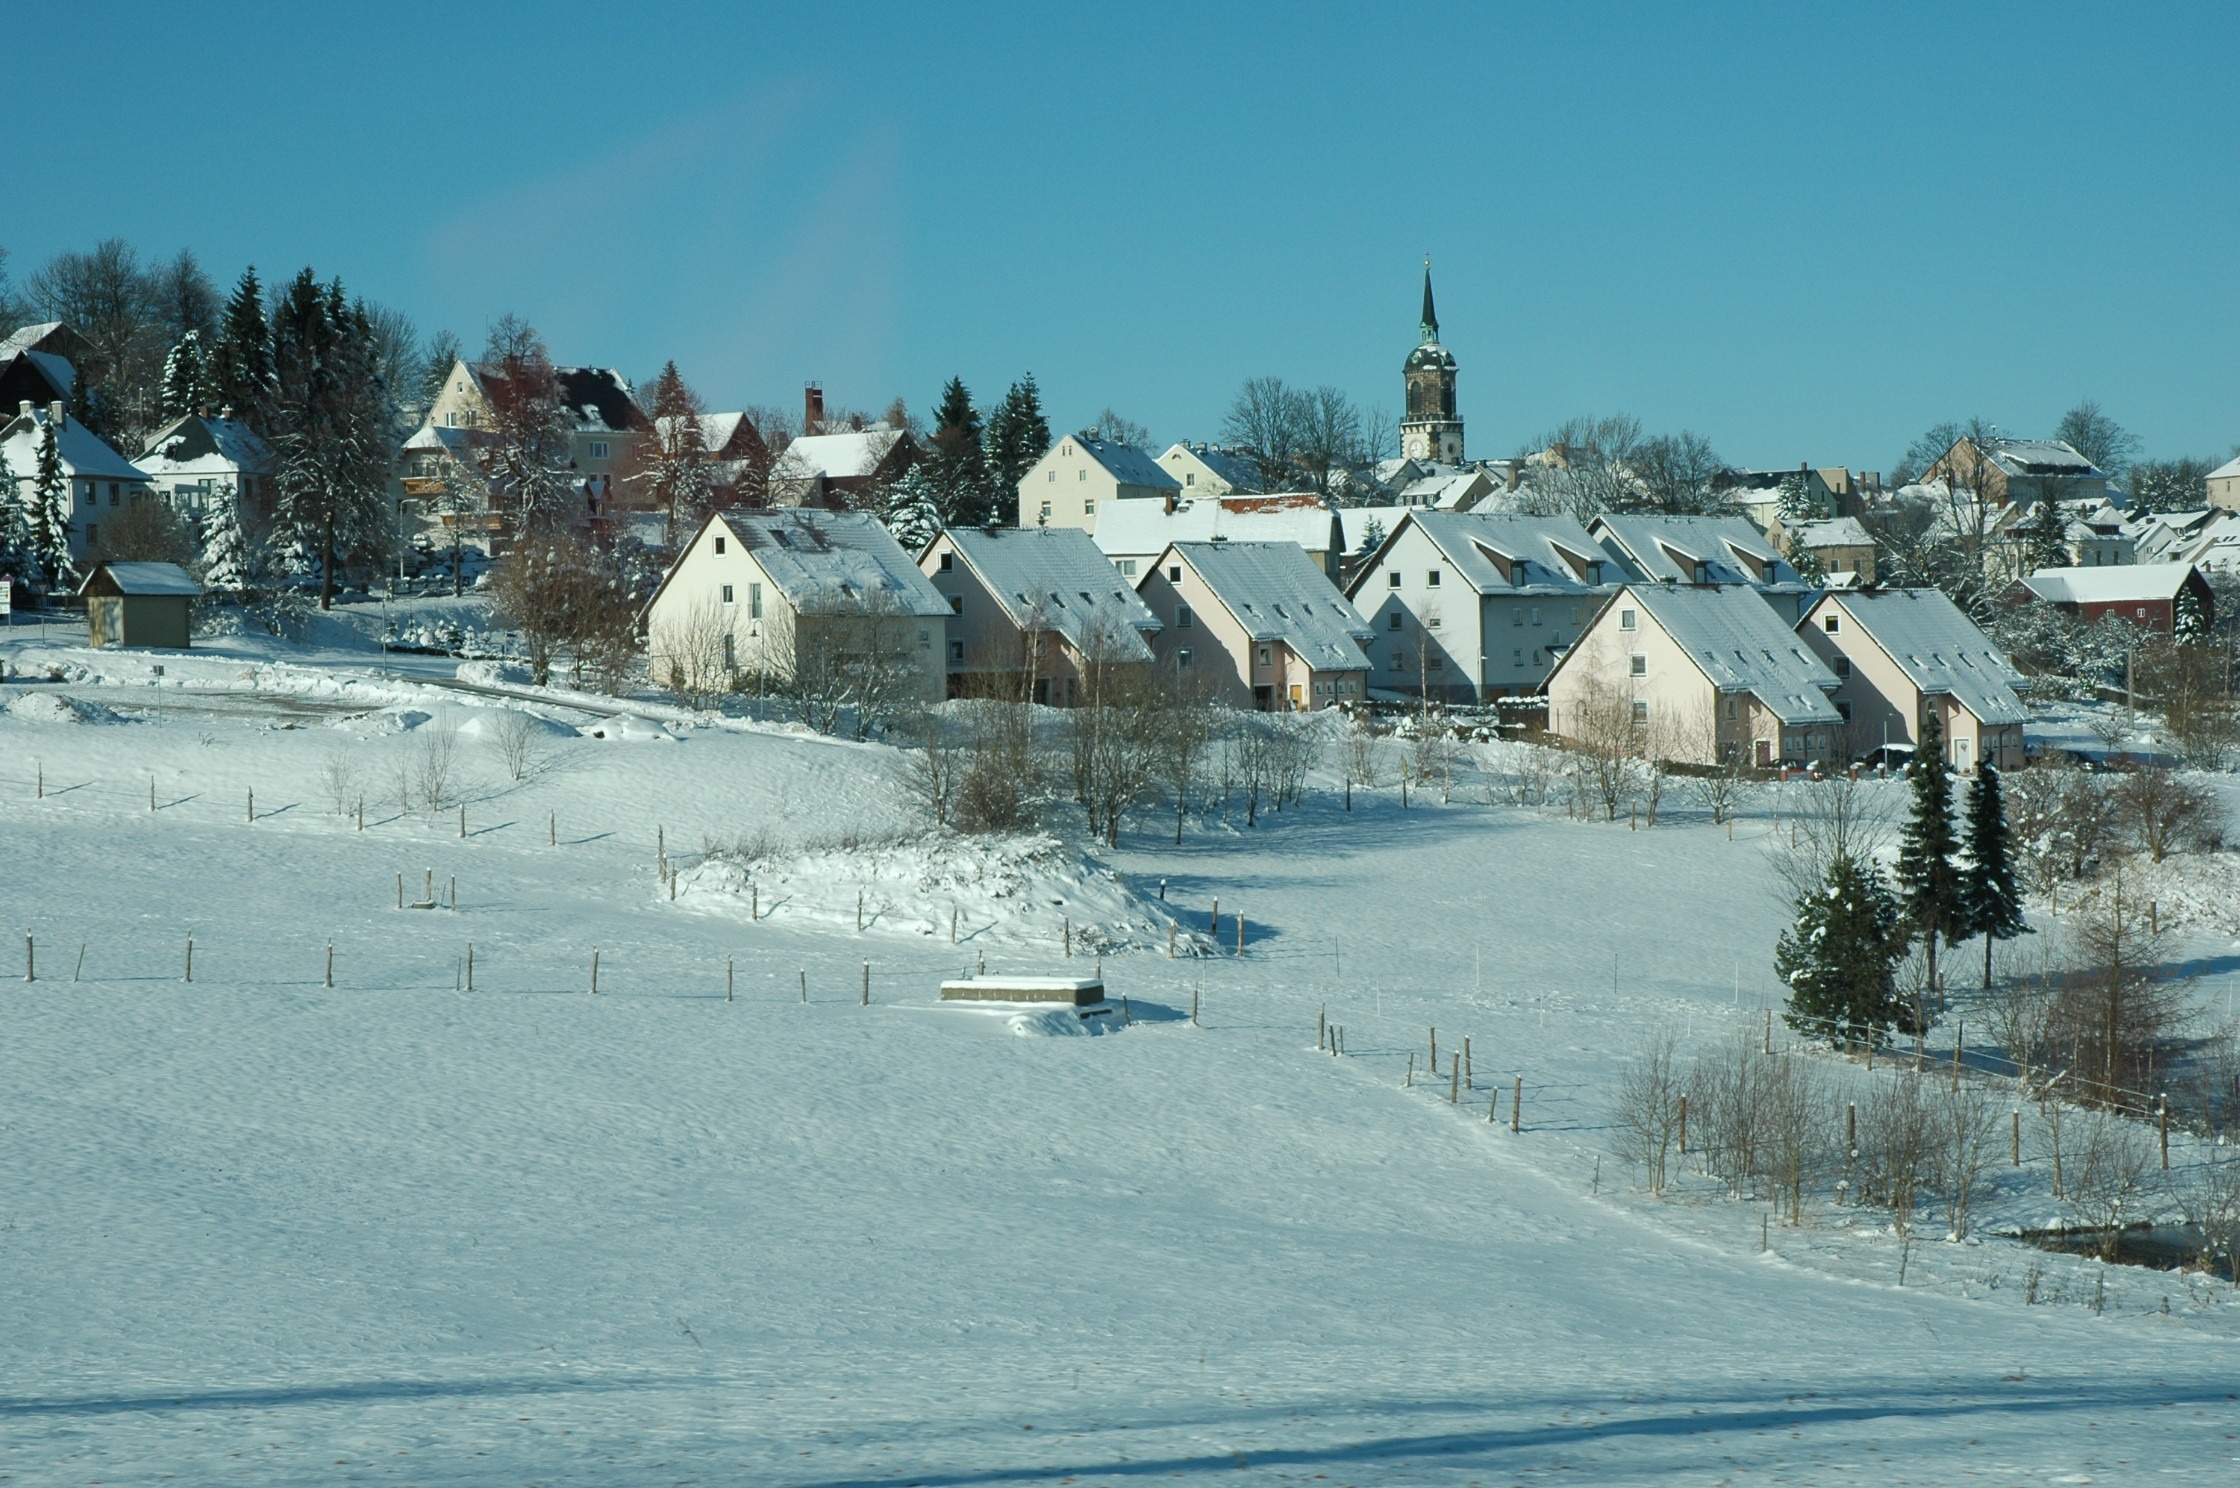
landscape, snow, cold, winter, white, frost, village, idyllic, ice, weather, snowy, arctic, season, resort, beautiful, blizzard, idyll, piste, freezing, ore mountains, seiffen, winter storm